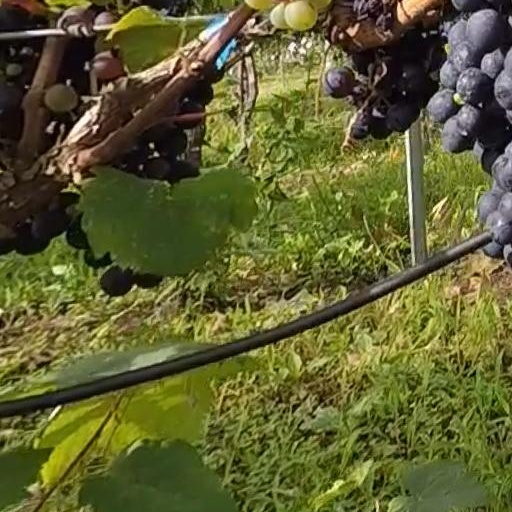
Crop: grape